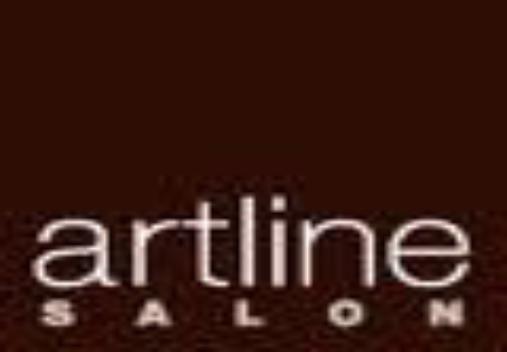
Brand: artline
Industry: Necessities